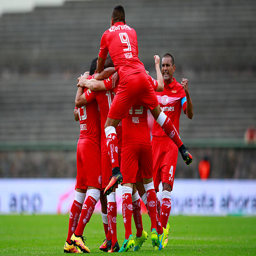
footballer celebrates with teammates after scoring during the 4th round match as part of the torneo apertura liga mx .